Kenichi Maeyamada production discography

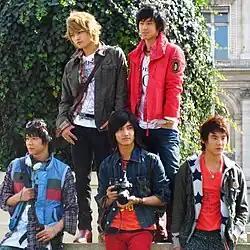
Maeyamadada's most successful song was "Share the World" performed by South Korean boyband TVXQ for the anime "One Piece", which was certified triple platinum for downloads in Japan.

Japanese musician Kenichi Maeyamada, also known as Hyadain, has produced music for idol musicians, anime, games, pop musicians and television shows. Maeyamada's first production was in 2004, for the "Super Eurobeat Presents Initial D Fourth Stage D Selection+" album song "Don't Go Baby", where he was credited as ED. He began producing songs for artists full-time in 2007 and 2008, including music for the anime "Kirarin Revolution", including the theme songs "Tan Tan Taan!" and "Hapi Hapi Sunday!", both of which were Oricon top 10 hits. In 2009, Maeyamada produced the singles "It's All Love!" for Kumi Koda x Misono, and the anime "One Piece" theme song "Share the World" by TVXQ, both of which reached number 1.